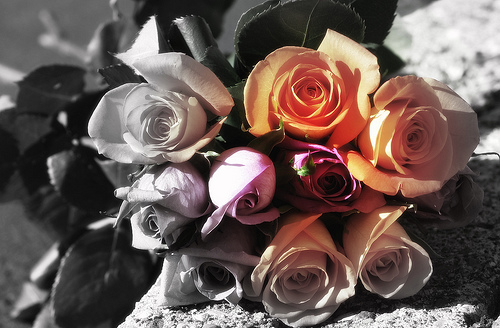
Flower: rose